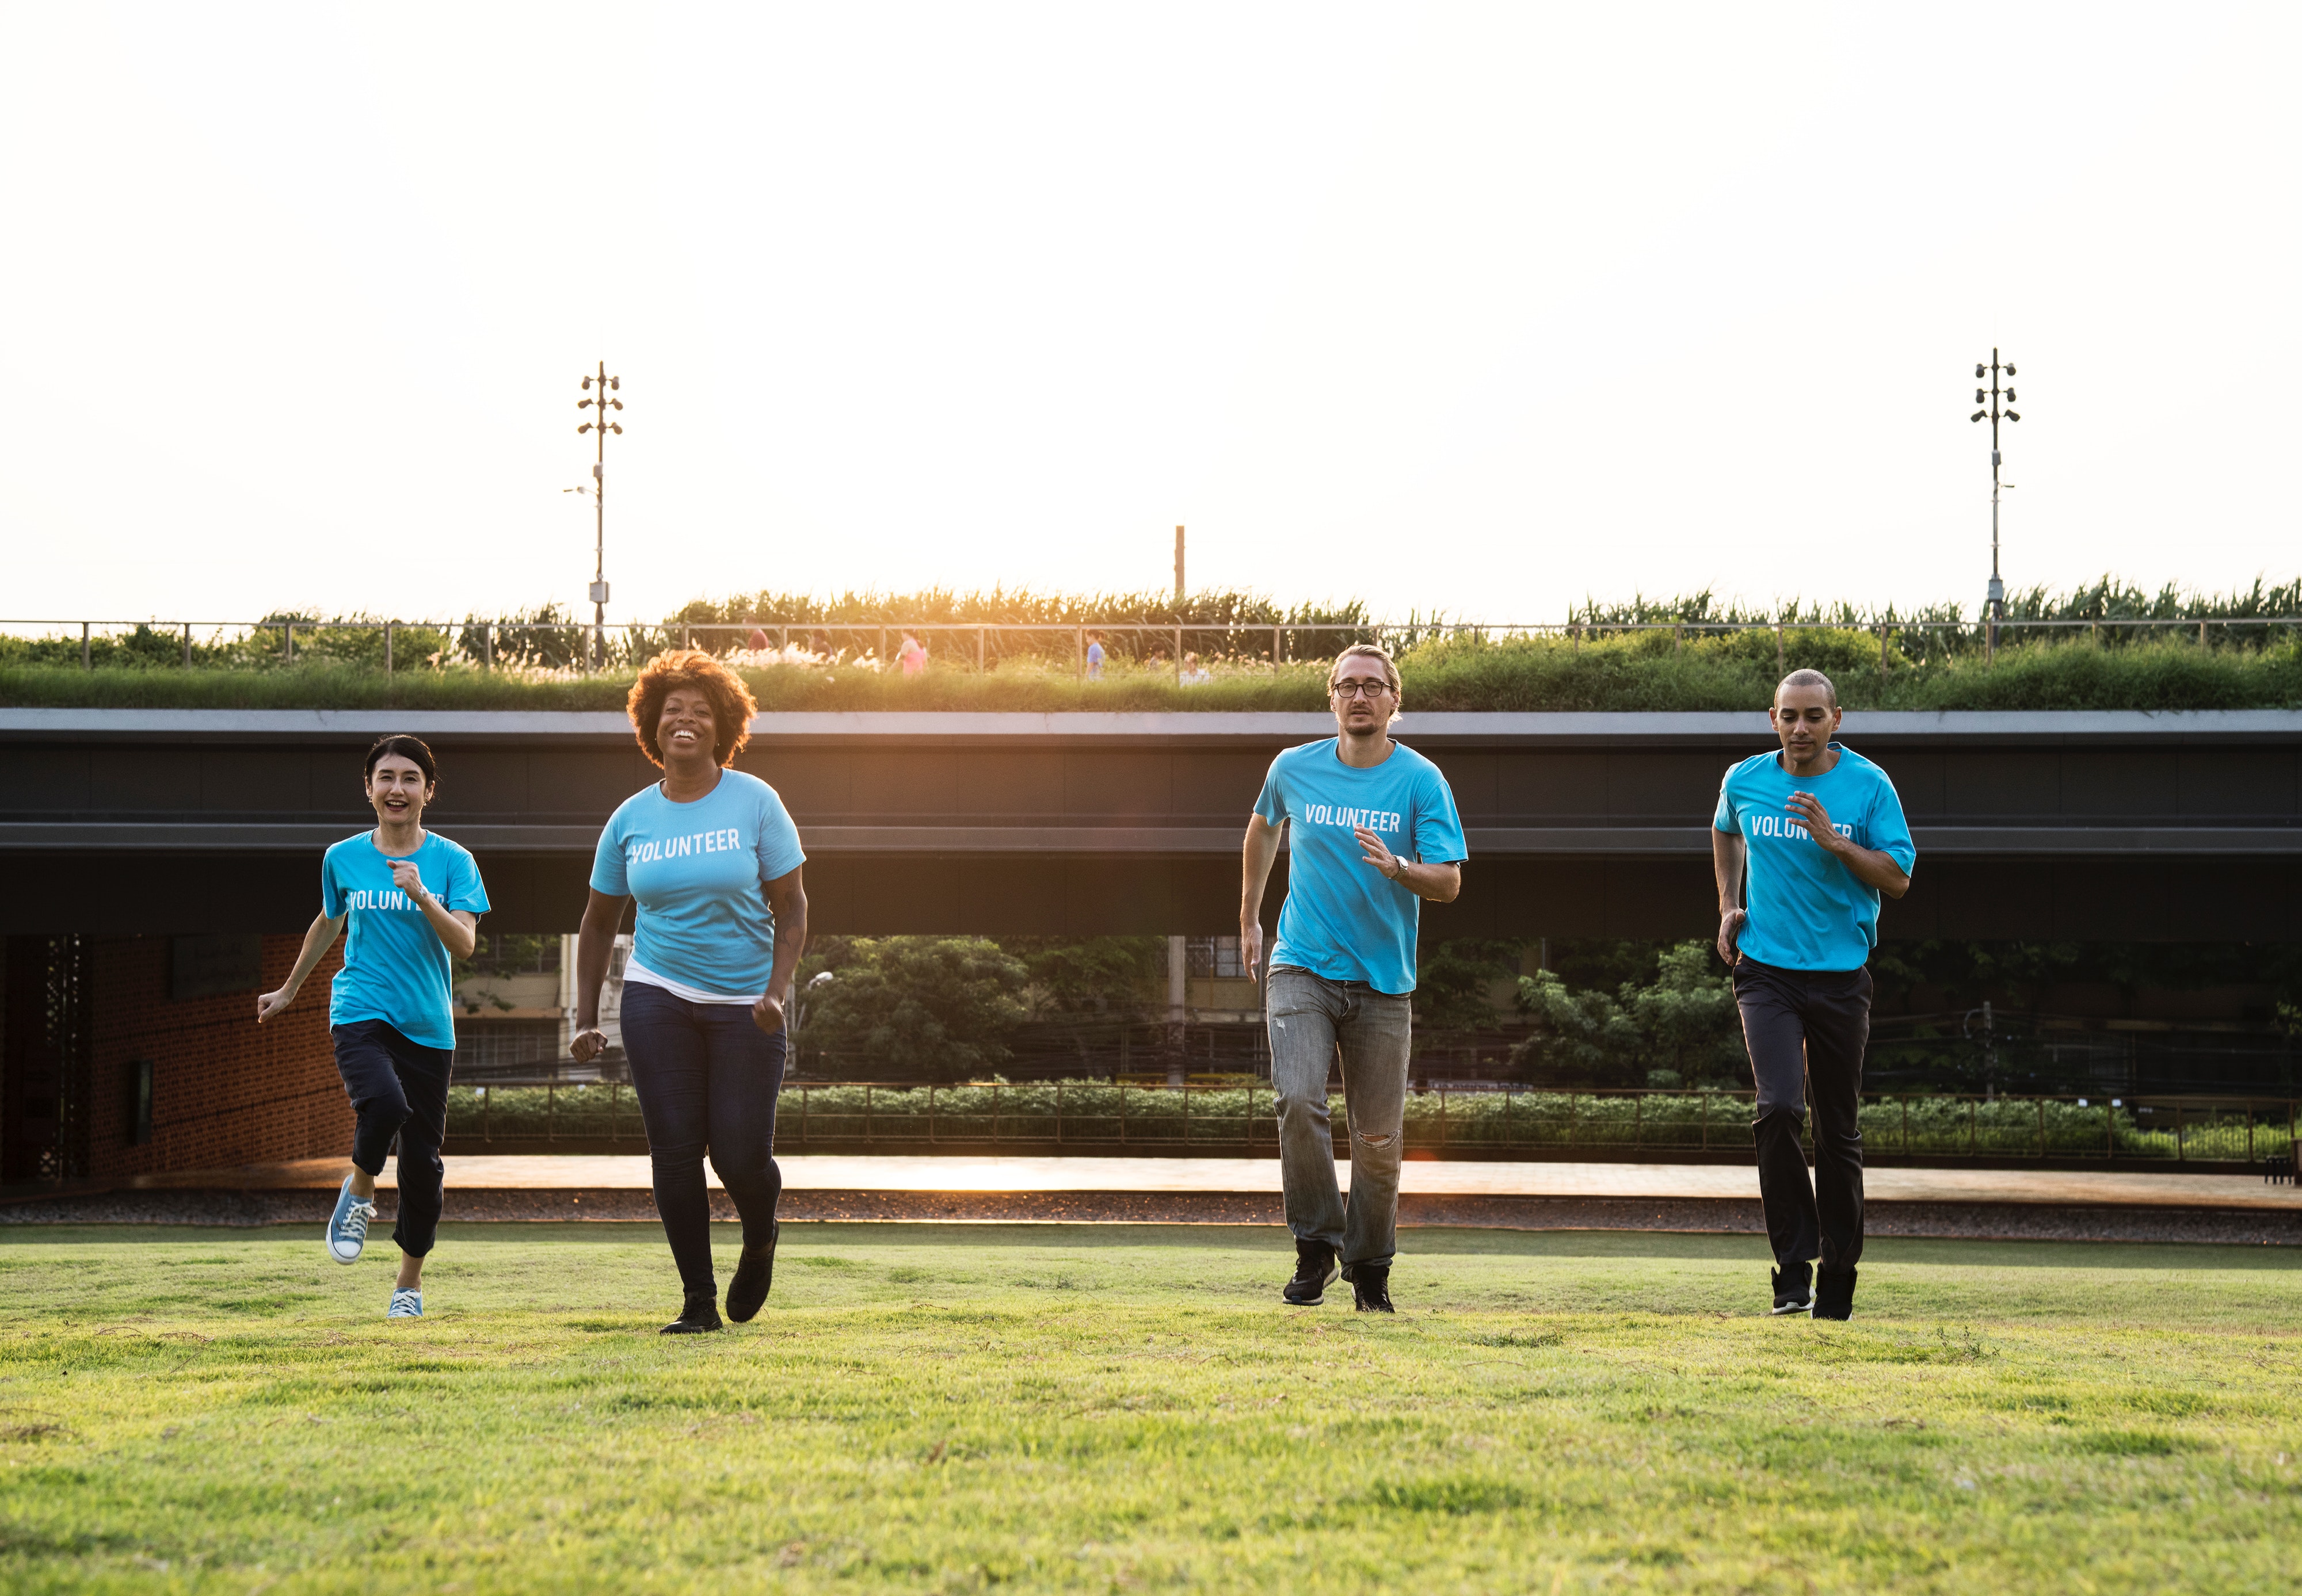
walking, fun, team, recreation, tree, leisure, games, event, style